COVID-19 pandemic in Illinois

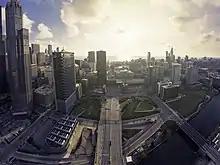
Streets of Chicago, empty on March 22, 2020

On March 22, the number of confirmed cases rose by 296 bringing the number of COVID-19 cases to 1049, one an infant. Officials announced three new deaths related to the disease, two men from Cook County that were in their 80s and a McLean County woman in her 70s. Jo Daviess, Livingston, Rock Island, and Stephenson counties all reported their first case.